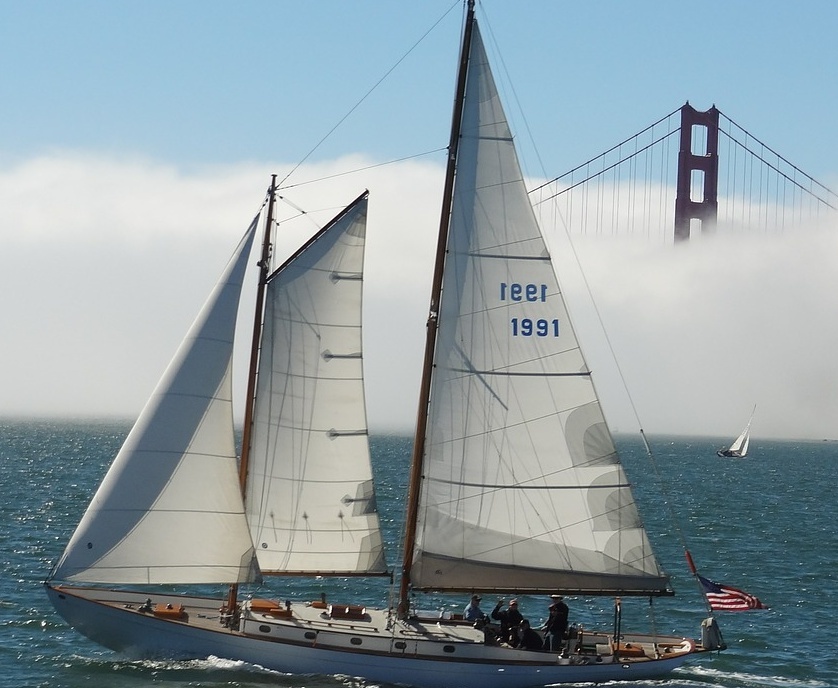
Vehicle type: Ships